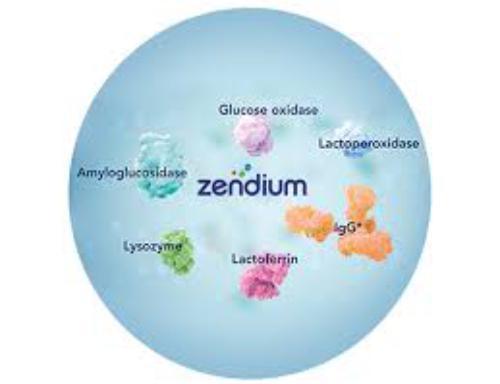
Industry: Medical